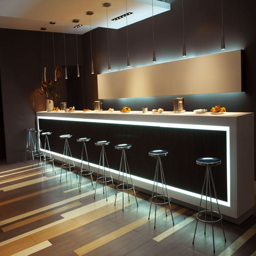
this floor is going in my bathroom !